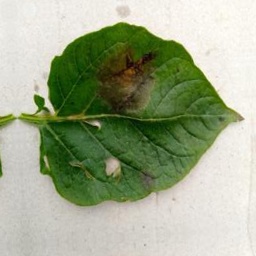
Etiqueta: Late Blight